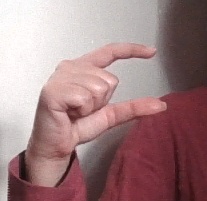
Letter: dal